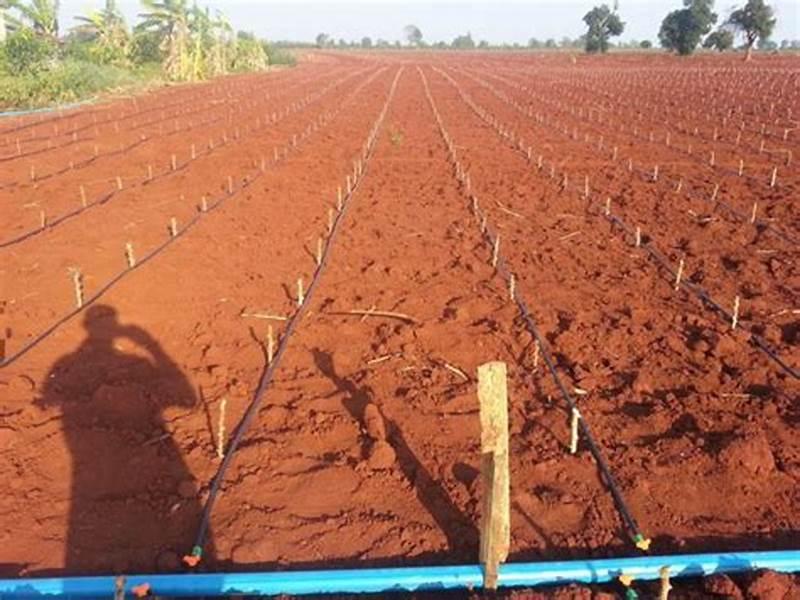
Mfumo wa umwagiliaji unaotumika katika mashamba makubwa, ambapo mabomba marefu hulazwa katika mistari ambapo mazao yamepandwa kisha kutobolewa matundu madogo ambayo yanadondosha maji kwa njia ya matone na kusababisha unyevunyevu kuwa katika udongo kwa muda wote.